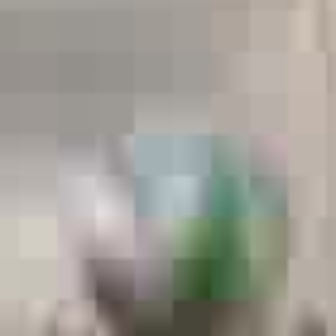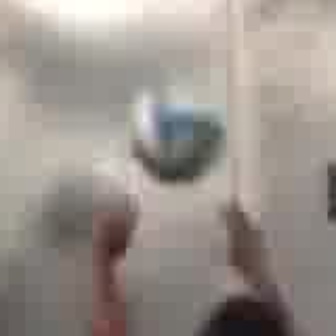
  Please identify the target specified by the bounding box [63,104,279,321] in the first image and locate it in the second image. Return the coordinates in [x_min,y_min,x_max,y_max] format.
Answer: [126,78,221,172]